History of King's College London

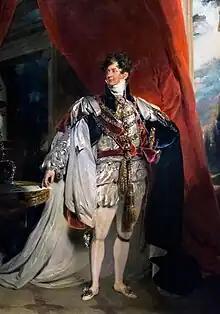
King's College London was granted a royal charter in 1829 by its patron, King George IV. Portrait by Sir Thomas Lawrence

The history of King's College London, on its own, spans over 190 years since it was founded as a 'university college' by royal charter in 1829. However, its formation as a full 'university' would have to wait until 1836 as a part of the University of London. The full history, however, includes the medical schools that now constitute GKT School of Medical Education. This incorporates St Thomas's Hospital Medical School, one of the oldest medical schools in Britain, with a history of medical teaching that can be traced back to at least 1561. St Thomas' Hospital itself dates back to 1173, and has roots in the establishment of St Mary Overie Priory in 1106.